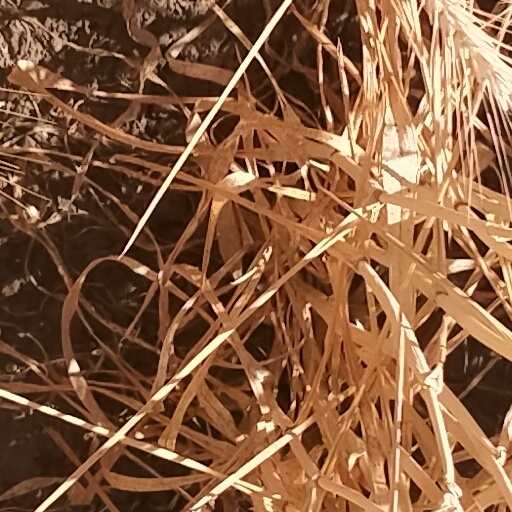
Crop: wheat